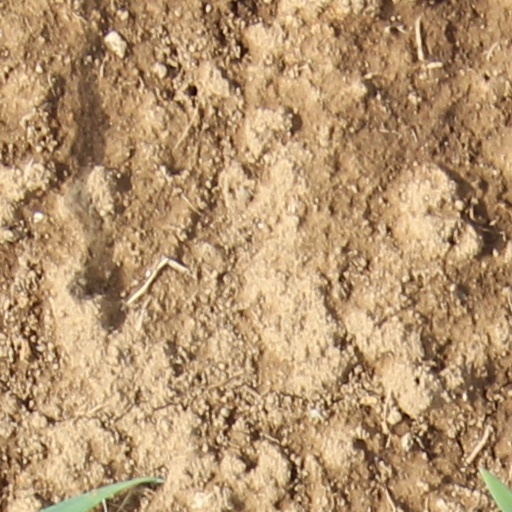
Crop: wheat